London independence

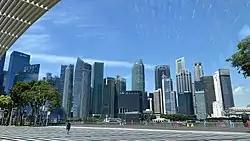
Supporters have often cited Singapore as a successful example for a fully-fledged and sovereign London.

London's status within the United Kingdom has been debated for several years, with some calls for increased autonomy, Supporters have frequently cited Greater London's population of over 8 million people, its economic size, its global role, its diverse population and its unique challenges compared to the rest of England as reasons for greater autonomy. The idea of London becoming a city-state resurfaced during the Scottish independence referendum of 2014.